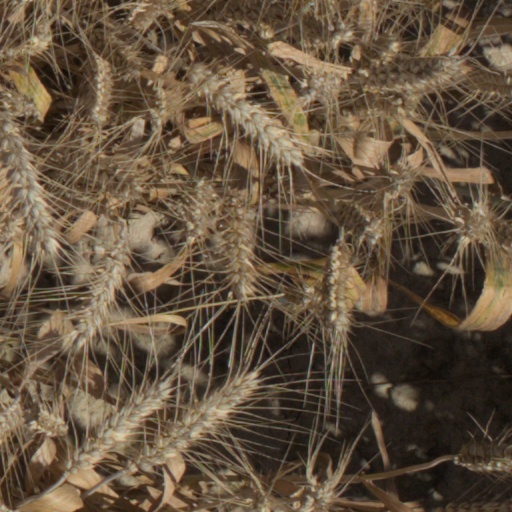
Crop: wheat